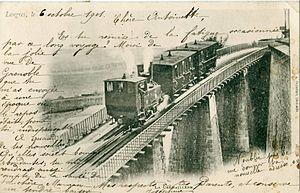
Le chemin de fer à crémaillère de Langres est la première ligne de chemin de fer à crémaillère construite en France ; elle desservait la place-forte de Langres, dans la Haute-Marne, depuis la gare des chemins de fer de l'Est située en contrebas, le long de la Marne.